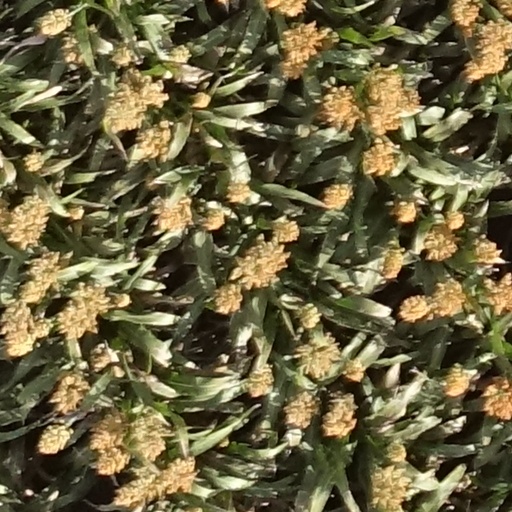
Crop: sorghum